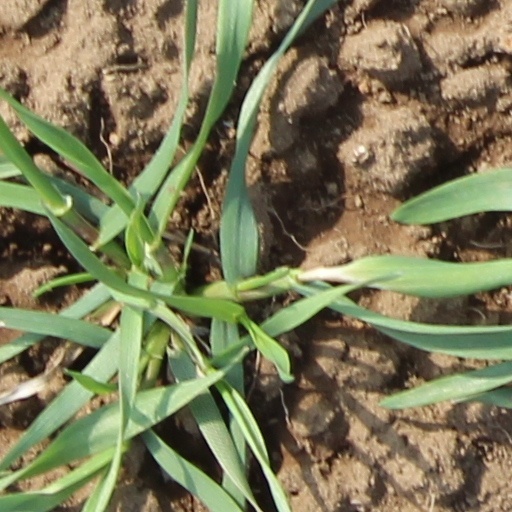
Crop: wheat